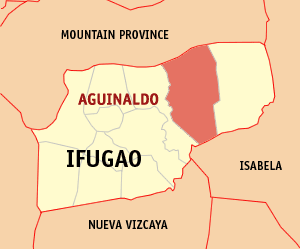
Aguinaldo est une municipalité de la province d'Ifugao, aux Philippines.